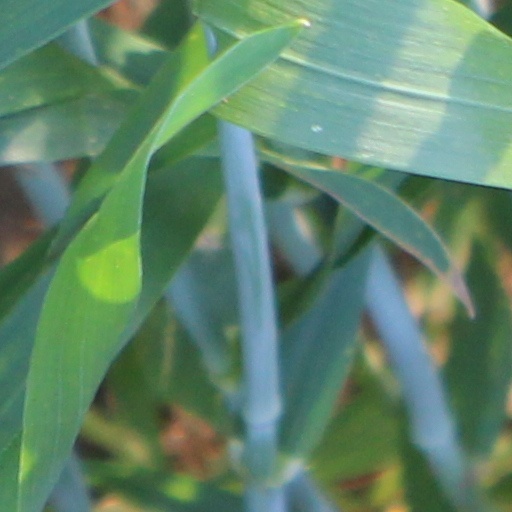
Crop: wheat